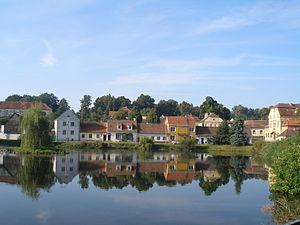
Uherčice est une commune du district de Znojmo, dans la région de Moravie-du-Sud, en République tchèque. Sa population s'élevait à 384 habitants en 2019.